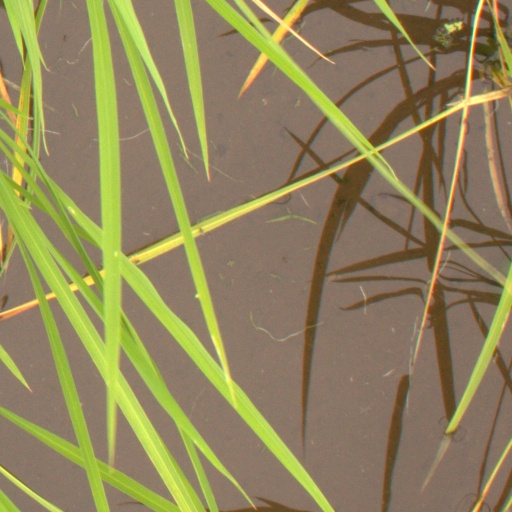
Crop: rice